History of ancient Egypt

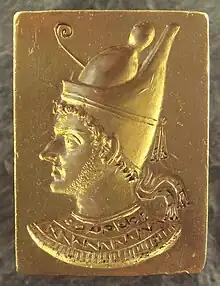
Ring with engraved portrait of Ptolemy VI Philometor as Pharao (3rd–2nd century BCE). Louvre Museum.

After the death of Ramesses XI, his successor Smendes ruled from the city of Tanis in the north, while the High Priests of Amun at Thebes had effective rule of the south of the country, whilst still nominally recognizing Smendes as king. In fact, this division was less significant than it seems, since both priests and pharaohs came from the same family. Piankh, assumed control of Upper Egypt, ruling from Thebes, with the northern limit of his control ending at Al-Hibah. (The High Priest Herihor had died before Ramesses XI, but also was an all-but-independent ruler in the latter days of the king's reign.) The country was once again split into two parts with the priests in Thebes and the pharaohs at Tanis. Their reign seems without other distinction, and they were replaced without any apparent struggle by the Libyan kings of the Twenty-Second Dynasty.